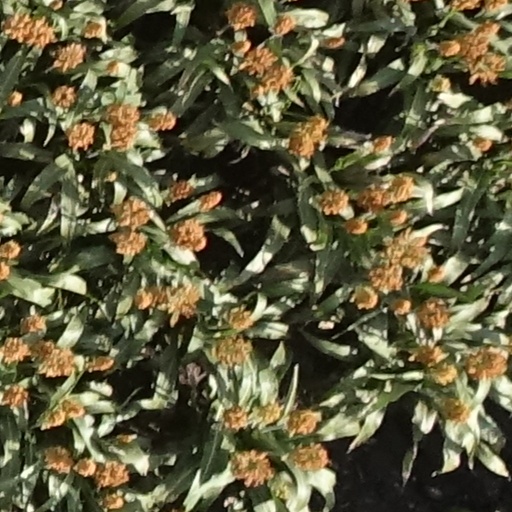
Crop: sorghum